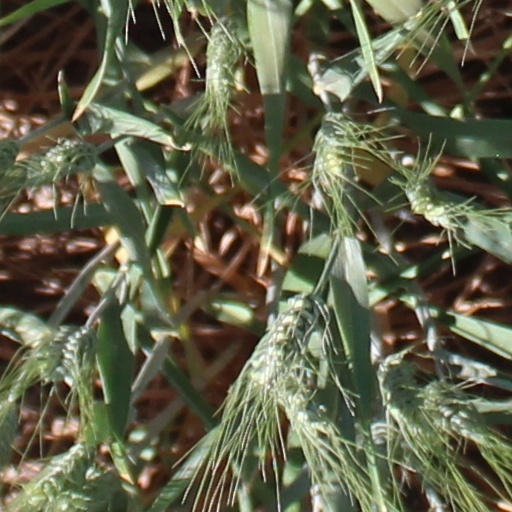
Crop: wheat